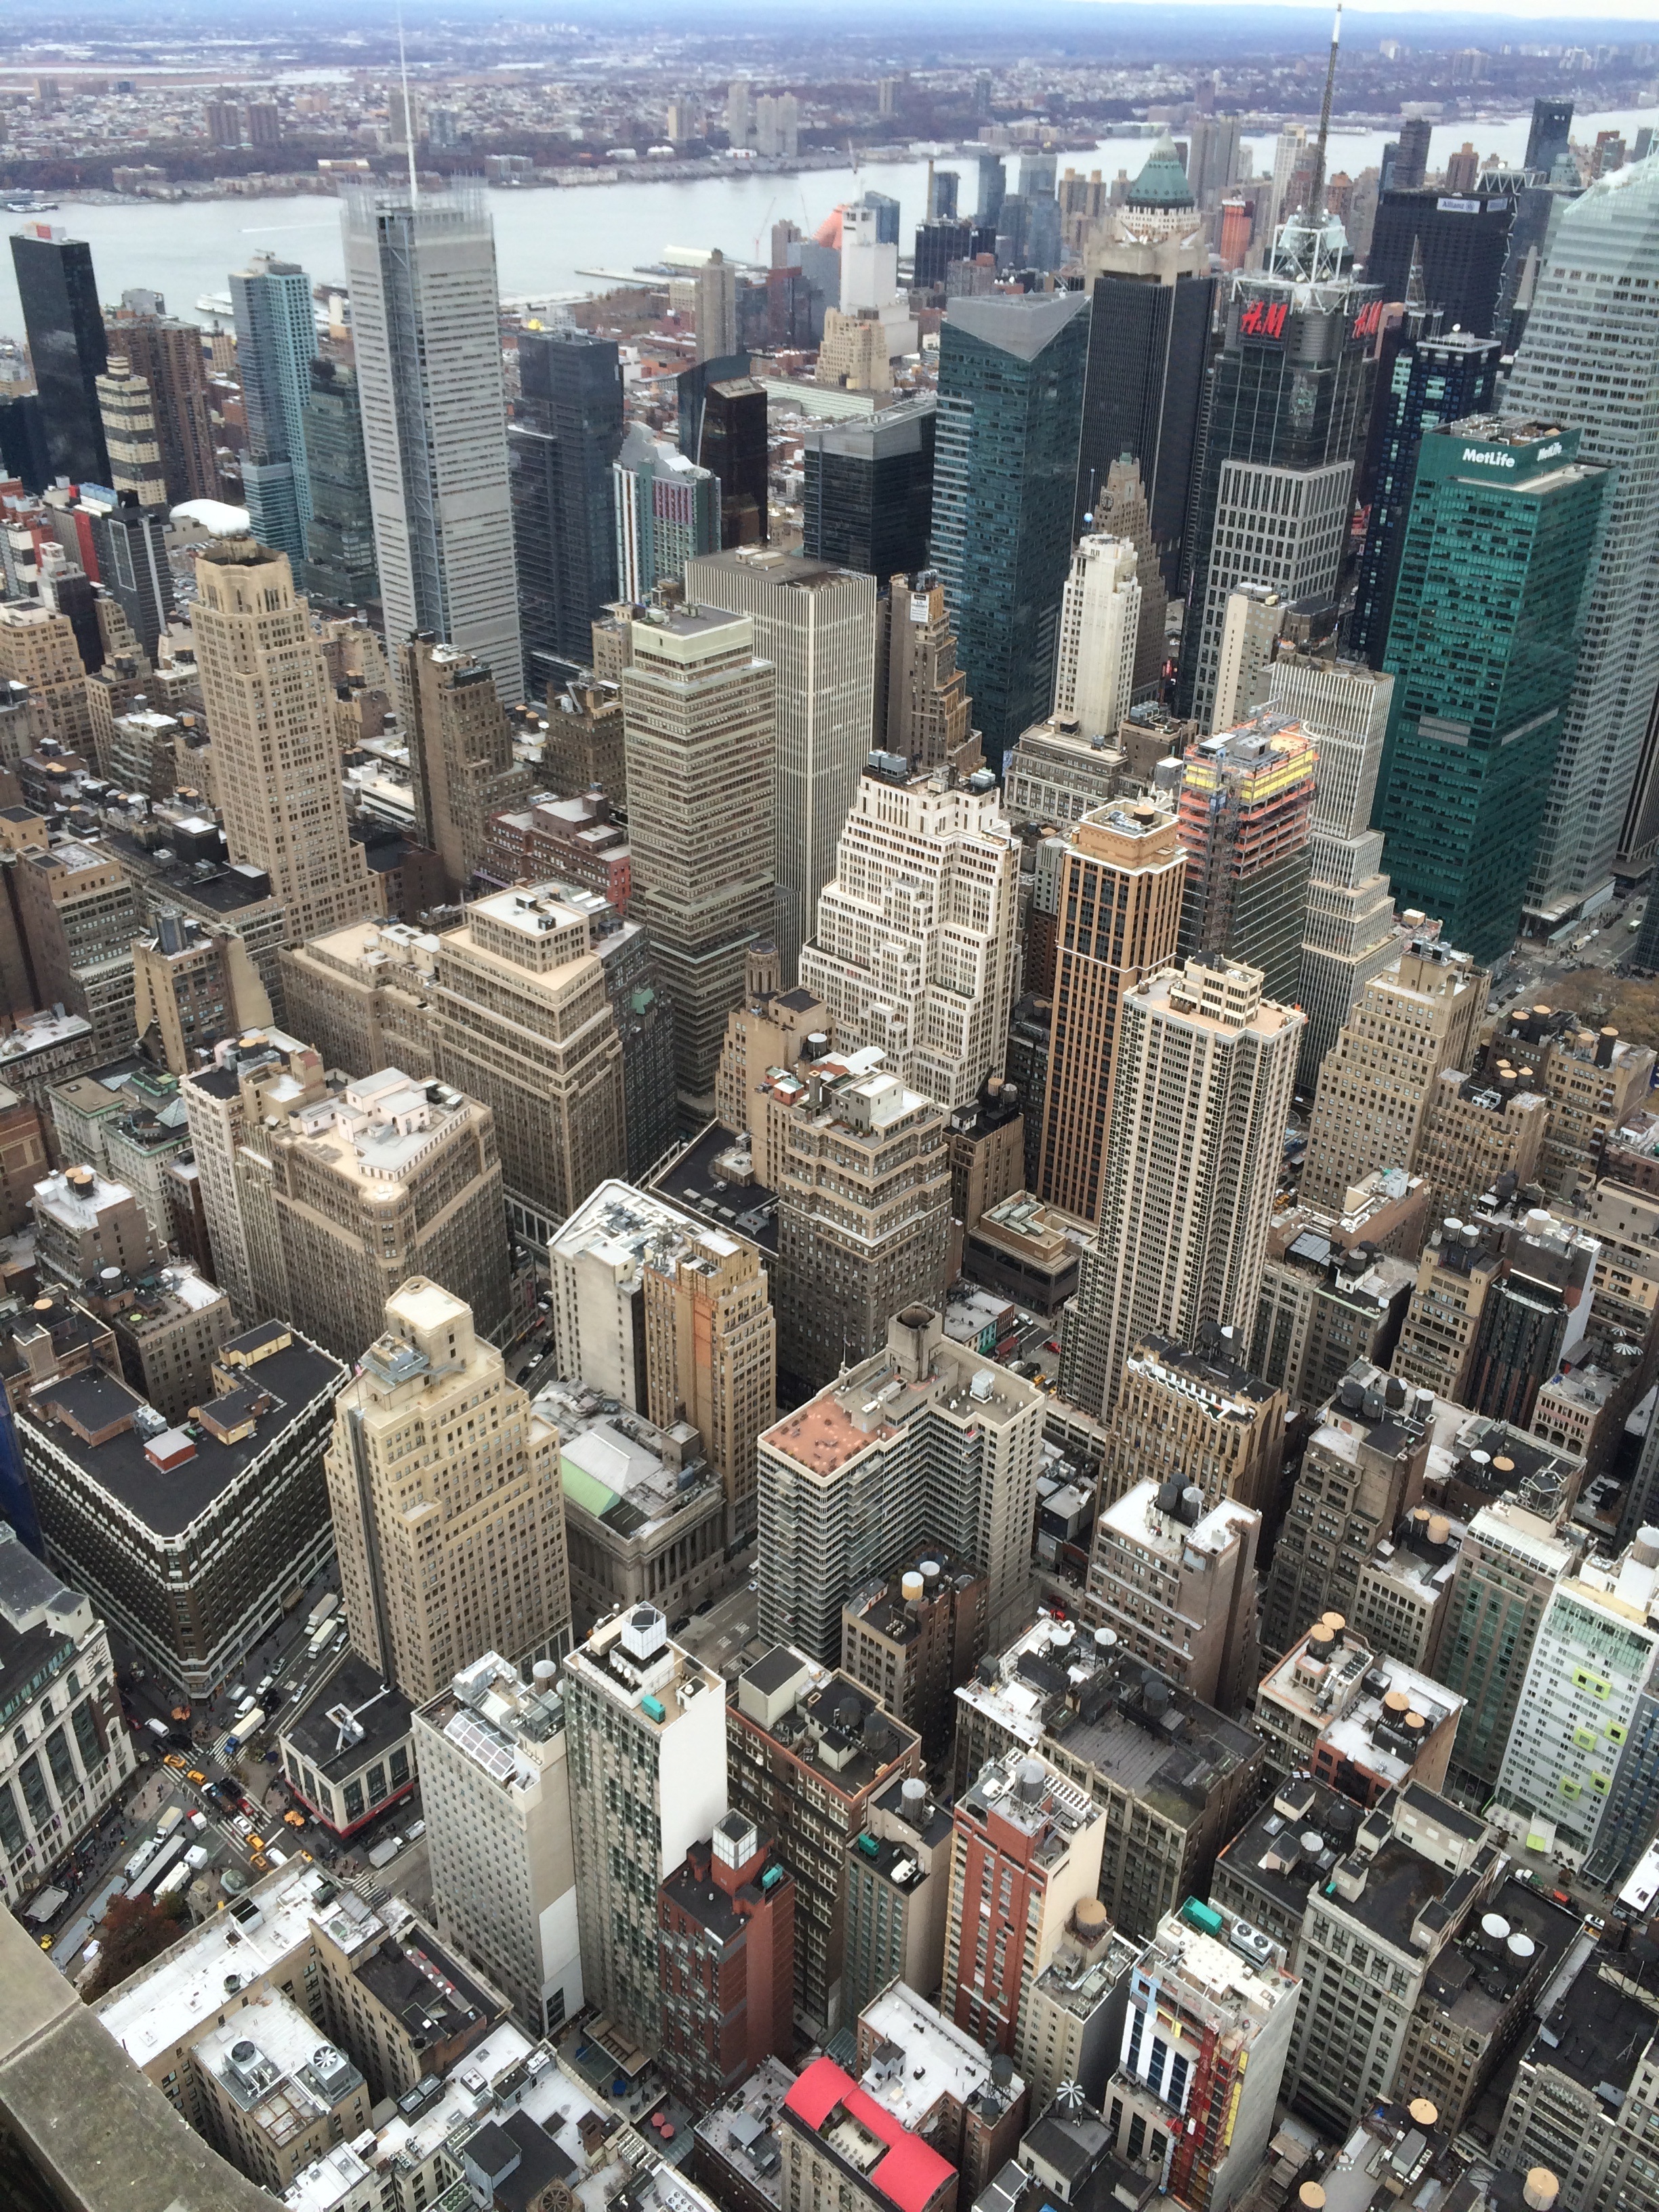
skyline, view, city, skyscraper, manhattan, new york city, cityscape, downtown, aerial, tower block, metropolis, neighbourhood, big city, bird's eye view, aerial photography, urban area, residential area, geographical feature, human settlement, metropolitan area, view empire